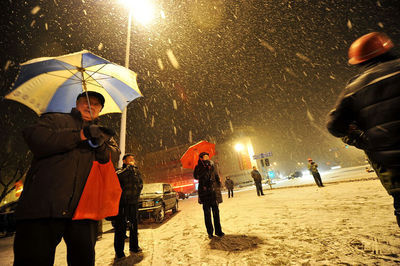
Weather: snow or frosty